Sleeping Bear Dunes National Lakeshore

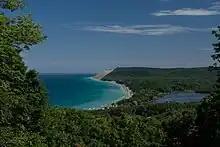
Empire Bluffs Overlook, near Empire

Sleeping Bear Dunes National Lakeshore offers a number of hiking trails. These include but are not limited to the Alligator Hill Trail, Empire Bluff Trail, Kettles Trail, Pyramid Point Trail, and Treat Farm Trail. Empire Bluff Trail is one of the most popular hiking destinations in the park. Hikers will need to get a parking pass from the visitor center in Empire to park in the lot at the trailheads.